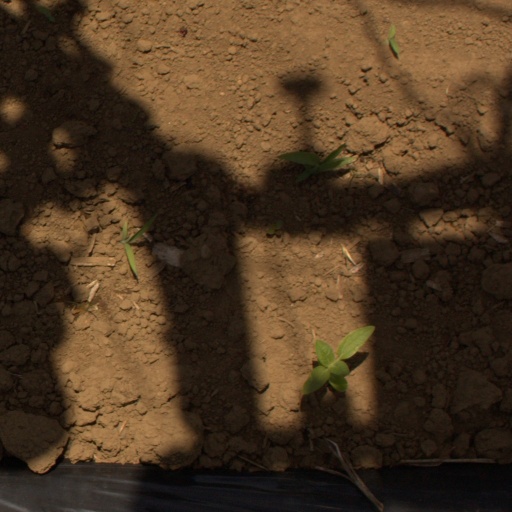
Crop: Jerusalem artichoke